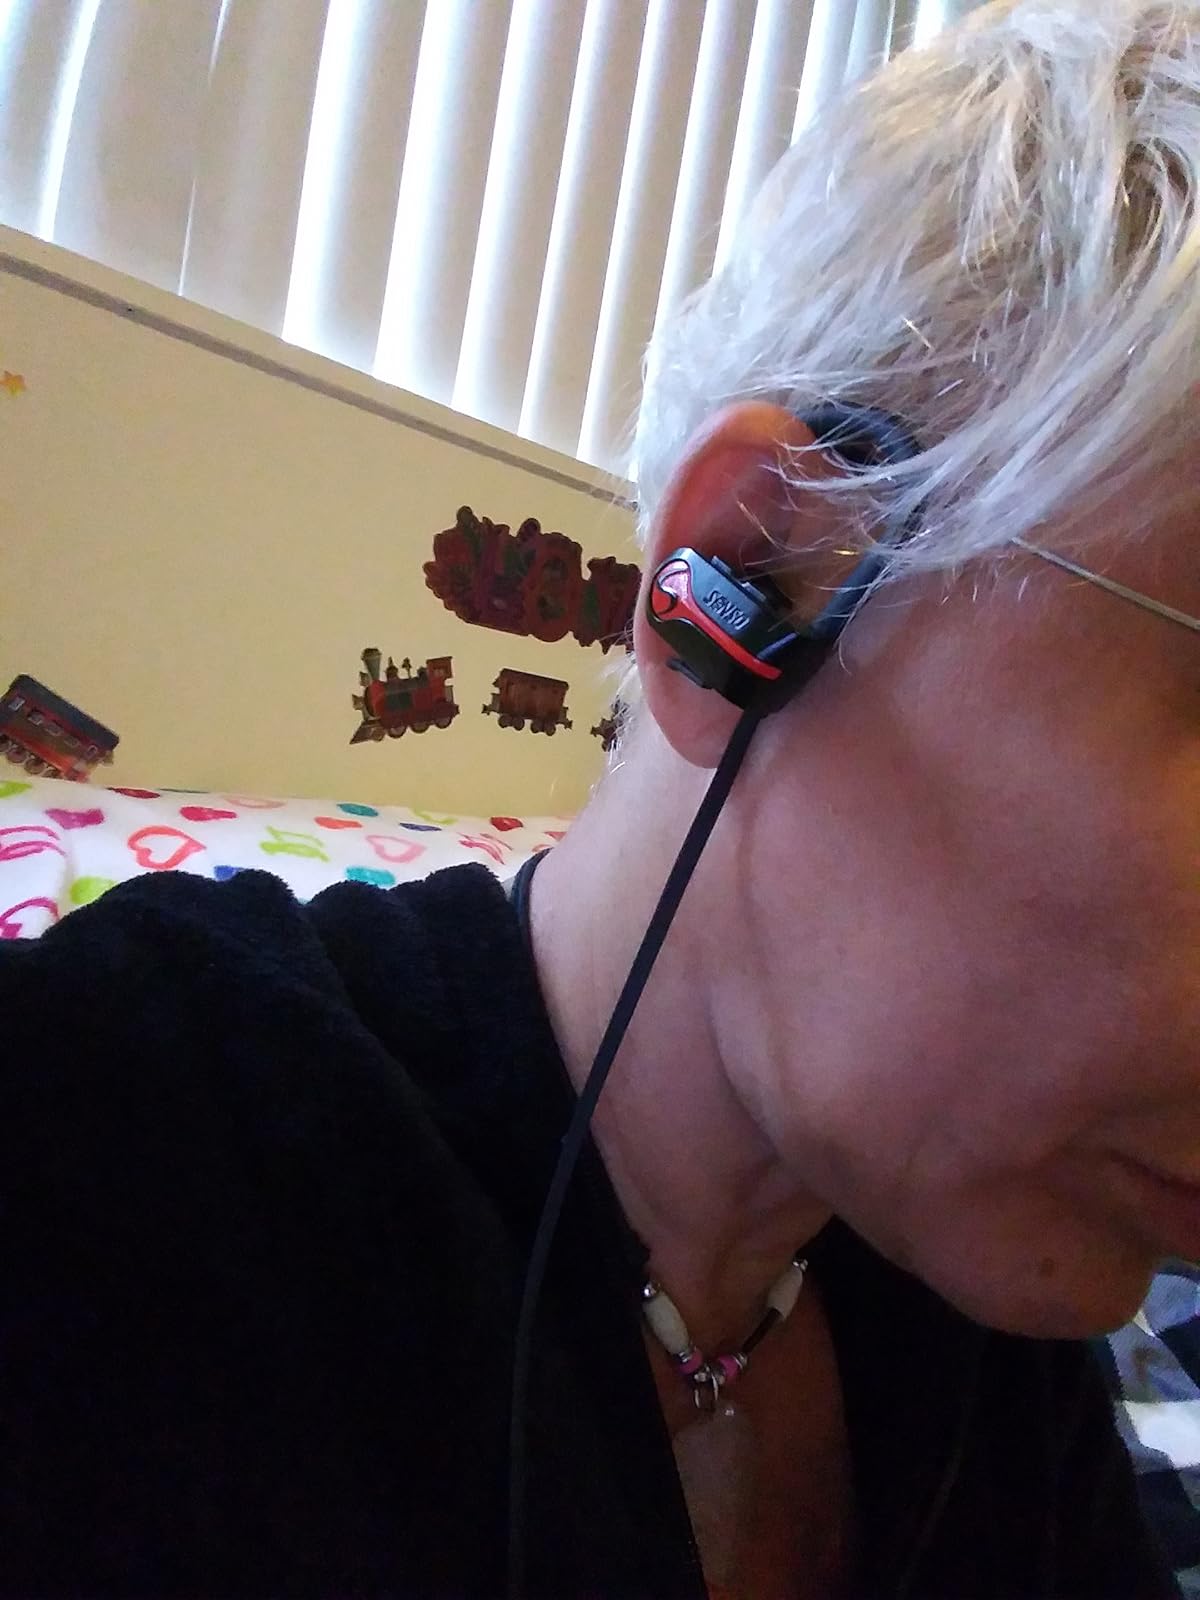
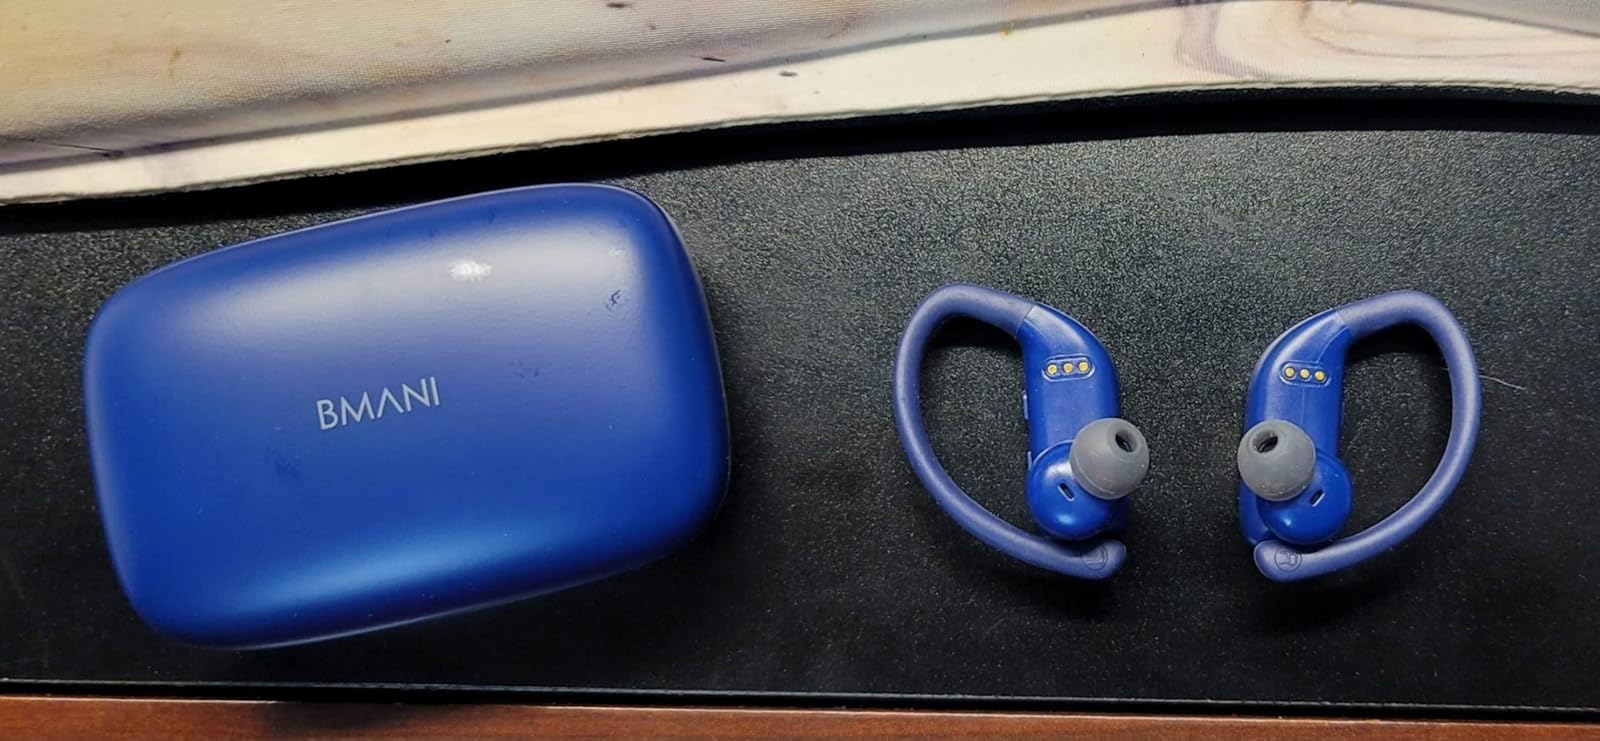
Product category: earbuds
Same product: no